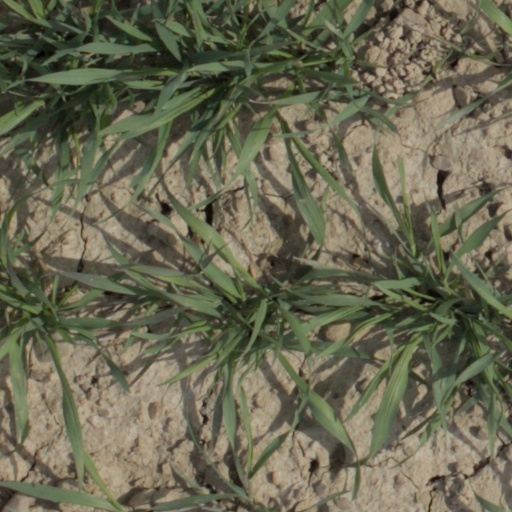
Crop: wheat